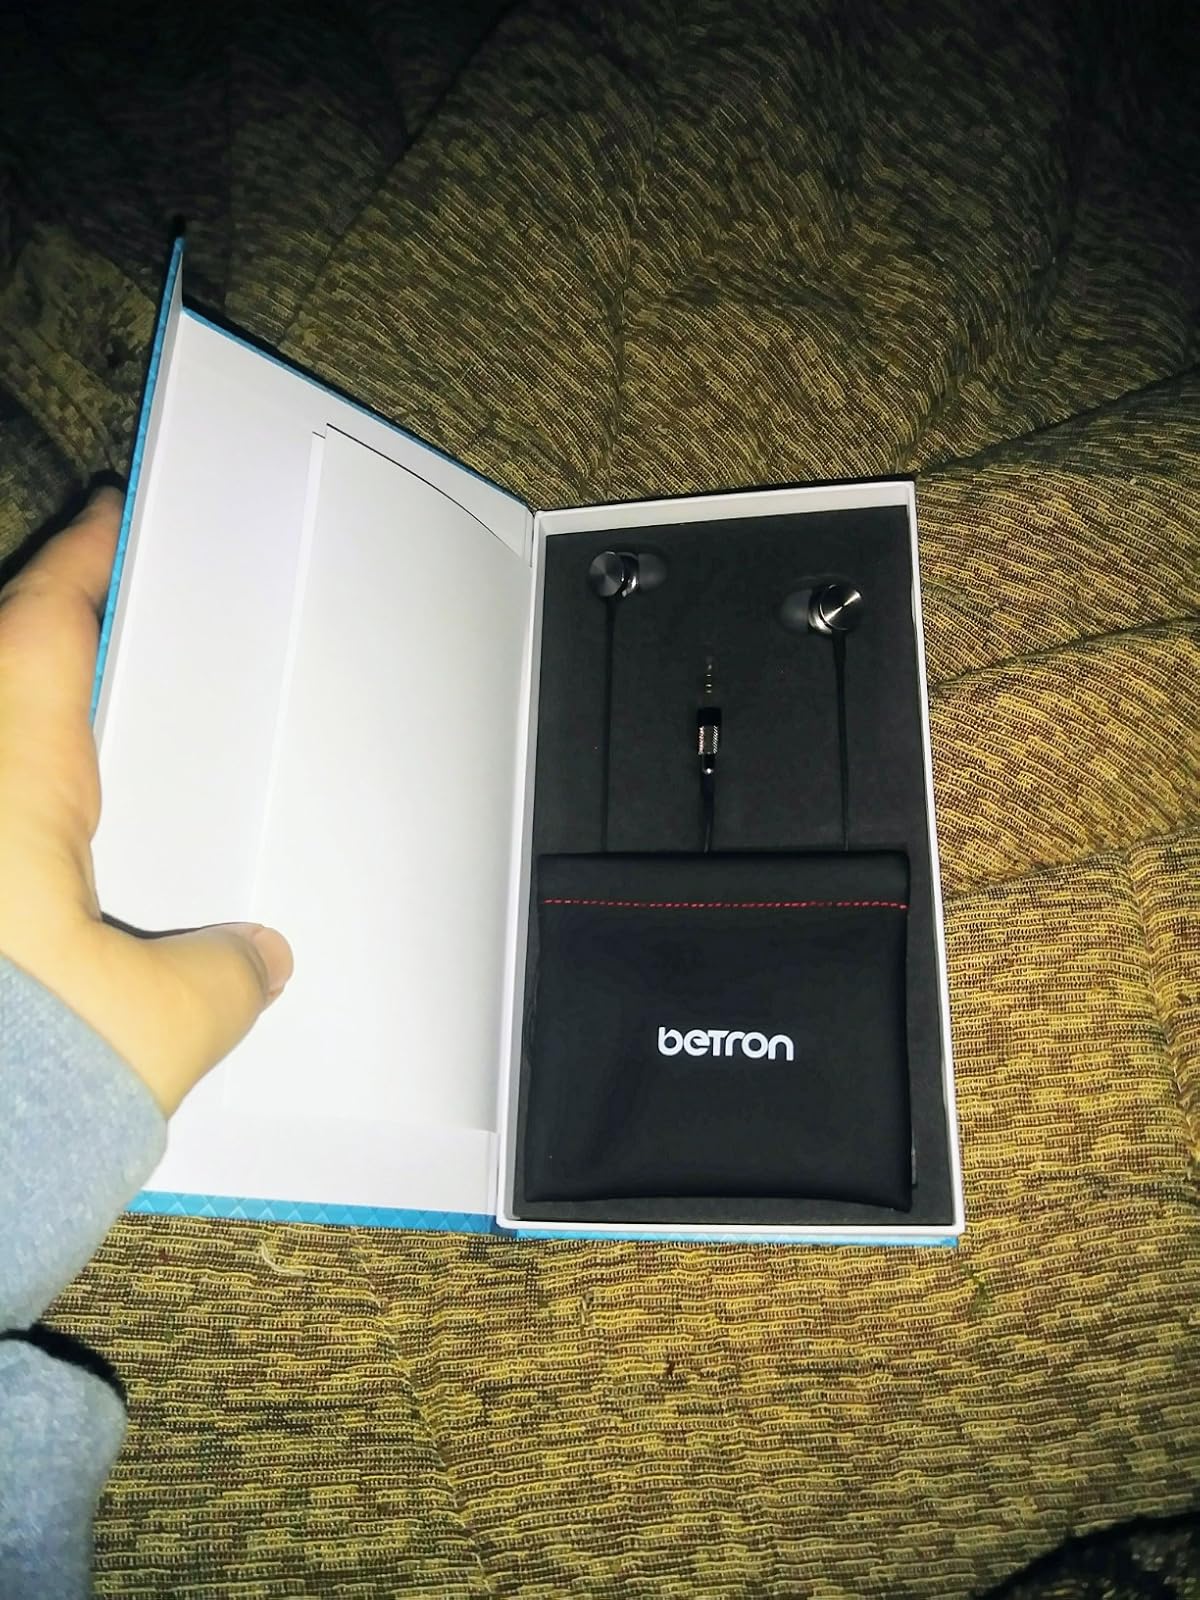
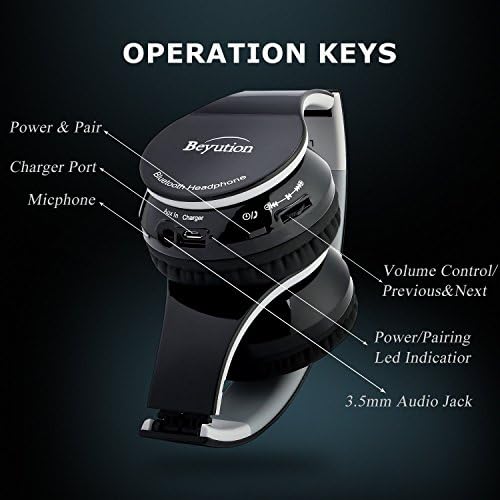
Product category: headphones
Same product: no